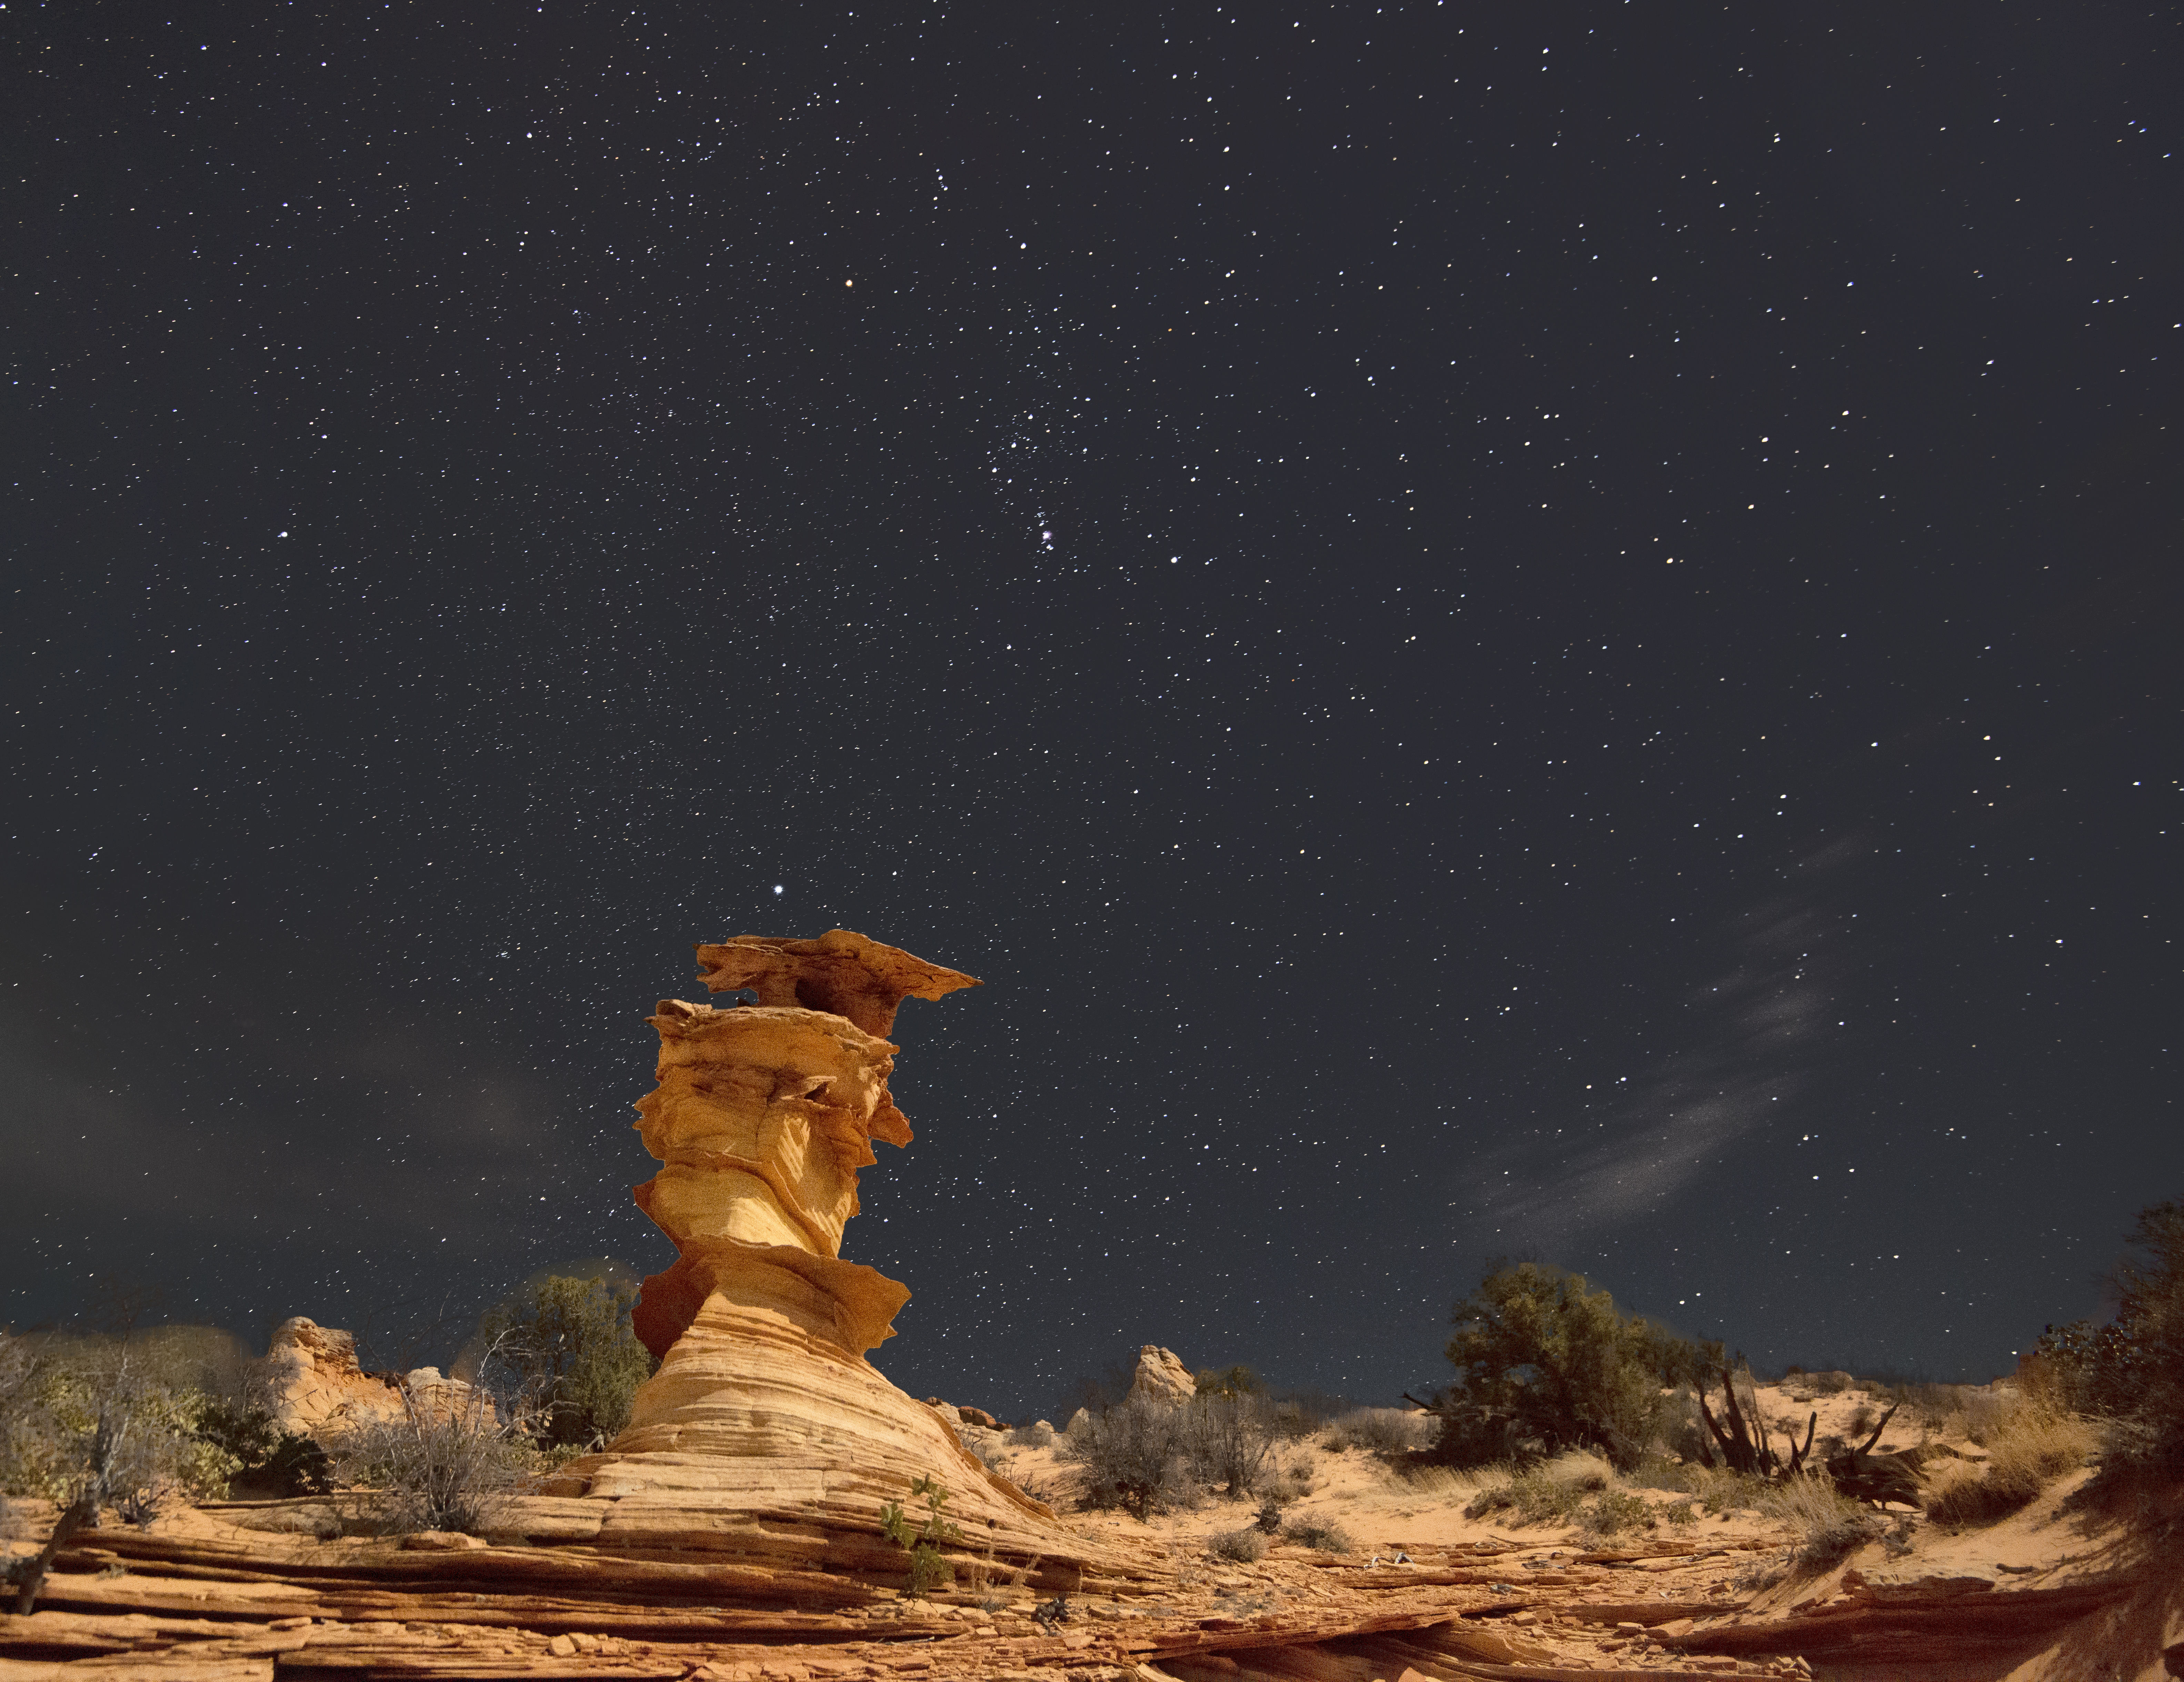
sky, night, star, moonlight, arizona, cool image, astronomy, stars, starphotography, i, controltower, nikond800e, iso6400, f4, 17mm, screenshot, coyotebuttessouth, cottonwoodcove, starshot, dalirock, 1635f4nikonlens, astronomical object, geological phenomenon